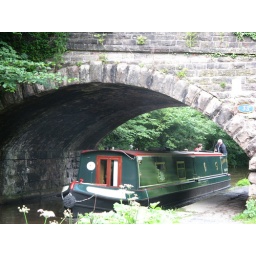
View of canal boat crossing under bridge near Furness